Great Bernera

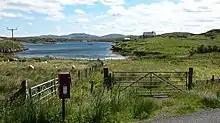
Tobson

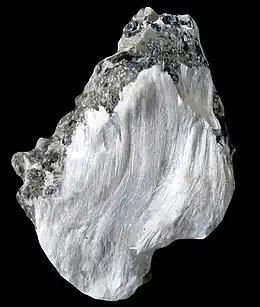
White fibrous tremolite on grey muscovite from Great Bernera

The island is roughly long by wide, the length being oriented from northwest to southeast. The coast is much indented and there are also numerous fresh water bodies such as Loch Barabhat, Loch Breacleit and Loch Niocsabhat. The highest point is the eminence of Sealabhal Bhiorach south of Bostadh and north of Tobson that reaches . There are deposits of muscovite and tremolite asbestos. An example of a rock of tremolite on muscovite from Great Bernera is shown in the photograph to the right.